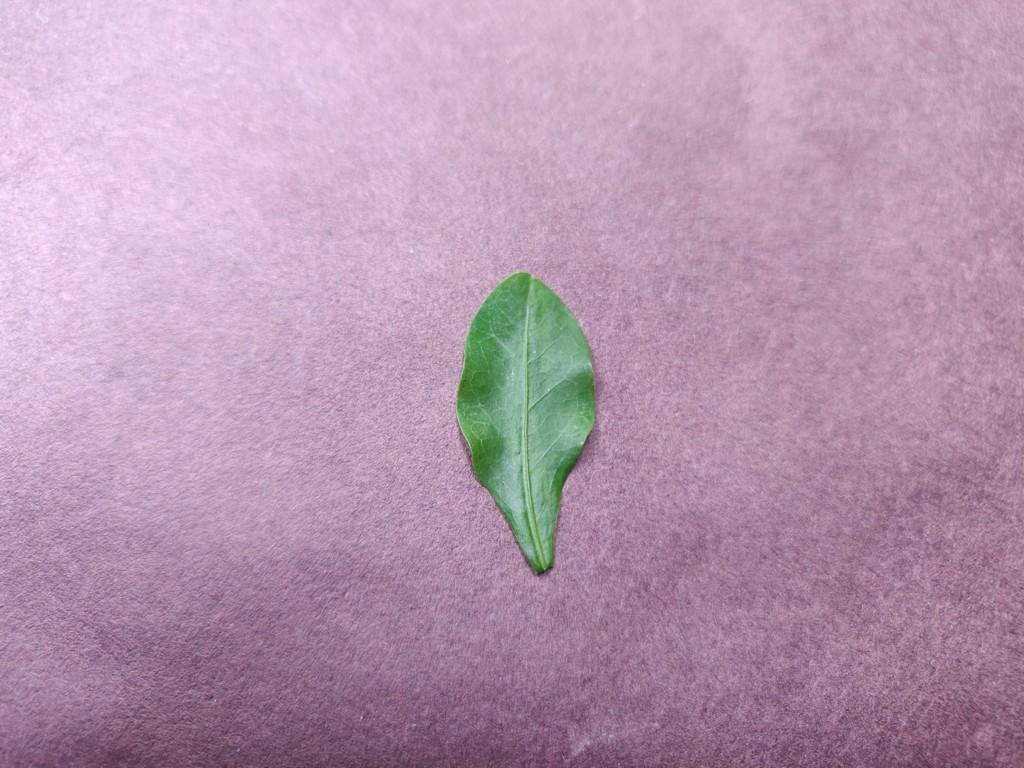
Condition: Healthy
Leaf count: single
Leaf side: front